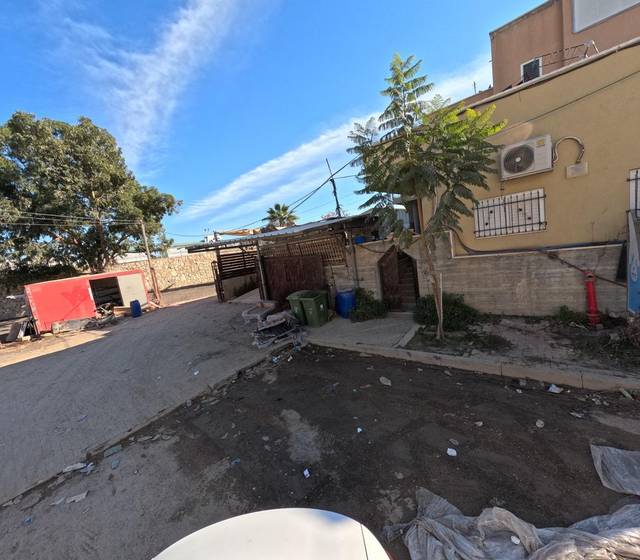
Region: Israel
Coordinates: 31.386, 34.746